Midlake

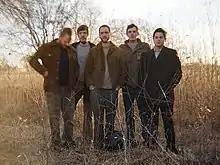

Midlake is an American folk rock band from Denton, Texas, formed in 1999. The band consists of Eric Pulido, McKenzie Smith, Scott Lee, Eric Nichelson, Jesse Chandler, and Joey McClellan.